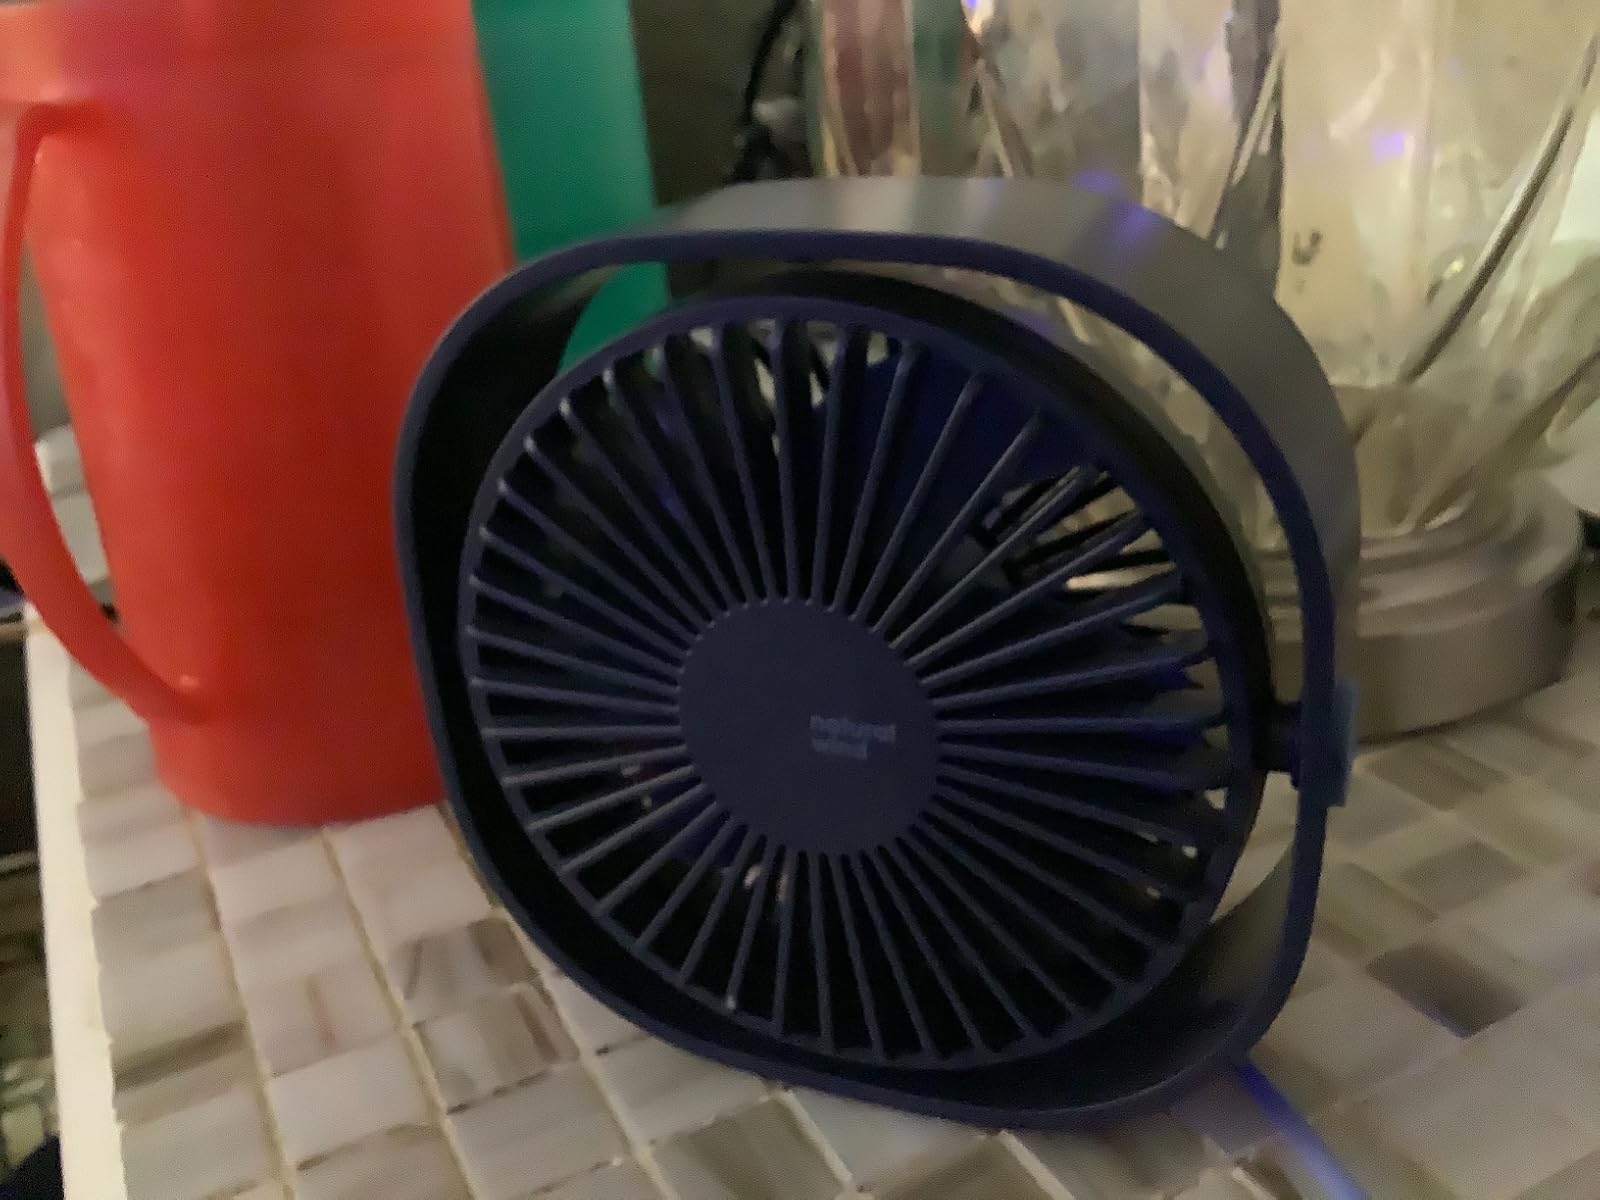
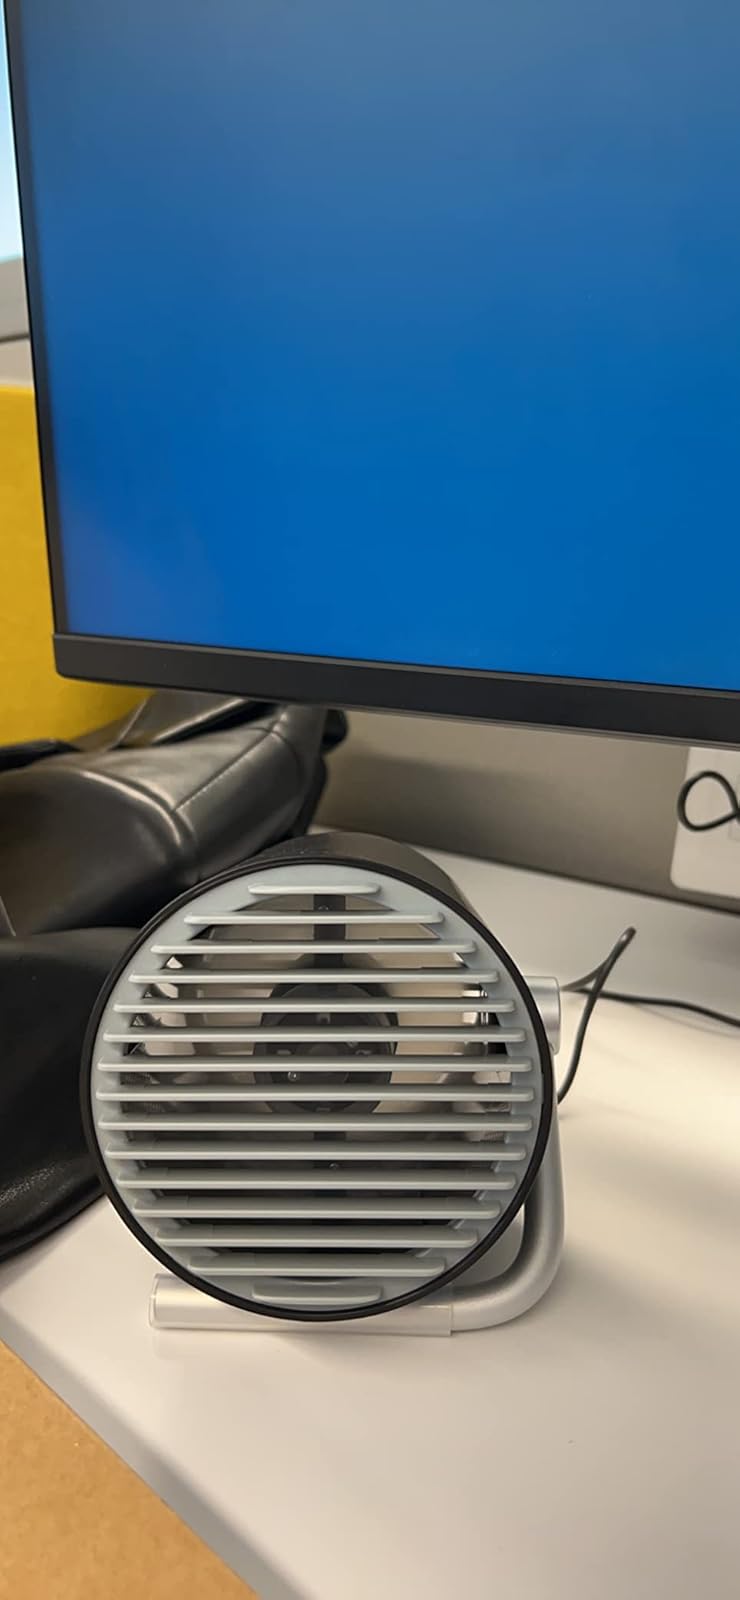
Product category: fan
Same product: no